No. 91 Wing RAAF

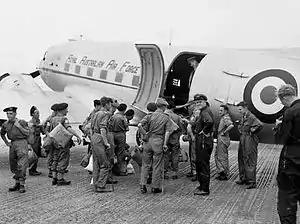
Former prisoners of war board a Dakota transport of No. 36 Squadron in Seoul, South Korea, August 1953.

Beginning in December 1951 under Steege's replacement, Wing Commander Ron Susans, No. 77 Squadron again took up an offensive role, namely ground attack, which constituted its primary tasking for the rest of the war. Flight Lieutenant J.C. Smith, No. 91 Wing's armament officer, played a key role in developing "Flaming Onion", napalm-tipped air-to-ground rockets that were used in several operations in 1952 and 1953. No. 77 Squadron remained in Korea on garrison duty—initially at Kimpo, later at Kunsan—following the armistice in July 1953. It had lost forty-one pilots killed during the war. A further seven pilots became prisoners of war. Aircraft losses totalled almost sixty, including over forty Meteors, mostly to ground fire. The squadron flew 18,872 sorties, including 3,872 in Mustangs and 15,000 in Meteors. It was credited with shooting down five MiG-15s and destroying 3,700 buildings, 1,408 vehicles, ninety-eight locomotives and carriages, and sixteen bridges.